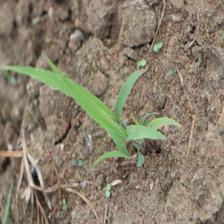
Label: Sorghum